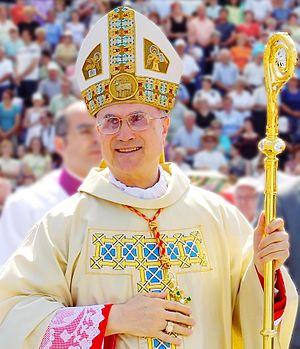
Un cardinal-évêque est un cardinal titulaire d'un diocèse suburbicaire. Il s'agit du plus élevé des trois ordres au sein du collège cardinalice. Même si, à l'époque moderne, la plupart des cardinaux sont aussi évêques, le titre réfère uniquement à ceux qui se voient attribuer l'un des sept diocèses suburbicaires situés autour de celui de Rome. À l'époque contemporaine, les cardinaux-évêques sont choisis par le pape parmi les cardinaux des deux autres ordres, mais jadis un évêque pouvait être créé directement cardinal-évêque.
Le conclave de 2013 est le conclave à l'issue duquel le cardinal argentin Jorge Mario Bergoglio a été élu pape sous le nom de François, devenant le successeur de Benoît XVI, celui-ci ayant renoncé à sa charge le 28 février 2013. Il se déroule les 12 et 13 mars 2013, en cinq tours d'un scrutin auxquels participent, au sein de la chapelle Sixtine, cent quinze cardinaux électeurs.
Tarcisio Bertone, né le 2 décembre 1934 à Romano Canavese dans la province de Turin, au Piémont, est un prêtre religieux salésien. Archevêque de Verceil en 1991, puis de Gênes en 1995, il est créé cardinal en 2003. Du 15 septembre 2006 au 15 octobre 2013, il est cardinal secrétaire d'État du Saint-Siège.